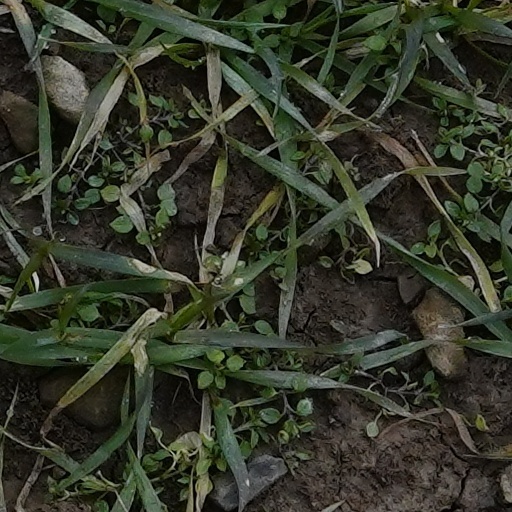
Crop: wheat